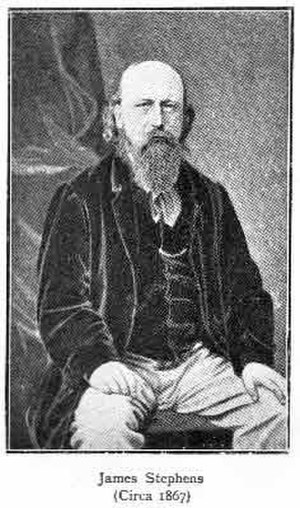
James Stephens
James Stephens.
James Stephens var en irsk revolutionsmand.